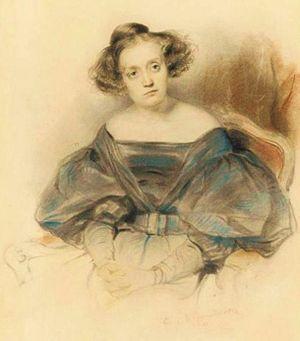
Marie Delaunay dite Marie Dorval, est l'une des plus célèbres actrices françaises du XIXème siècle.
Alfred Victor de Vigny ou comte de Vigny, né le 27 mars 1797 à Loches, et mort le 17 septembre 1863 à Paris 8ᵉ, est un écrivain, romancier, dramaturge et poète français.
George Sand [ ʒɔʁʒ sɑ̃ːd], pseudonyme d'Amantine Aurore Lucile Dupin, par mariage baronne Dudevant, est une romancière, dramaturge, épistolière, critique littéraire et journaliste française, née à Paris le 1ᵉʳ juillet 1804 et morte au château de Nohant-Vic le 8 juin 1876. Elle compte parmi les écrivains les plus prolifiques, avec plus de 70 romans à son actif et 50 volumes d'œuvres diverses dont des nouvelles, des contes, des pièces de théâtre et des textes politiques.